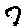
Label: 7